Hawawshi
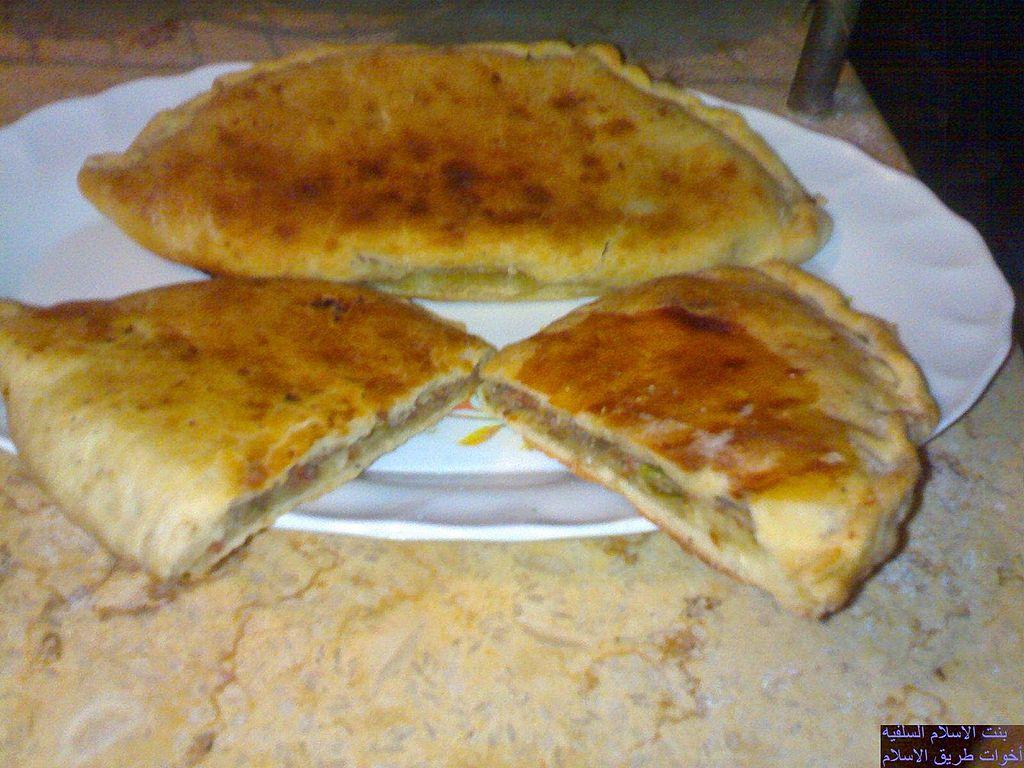
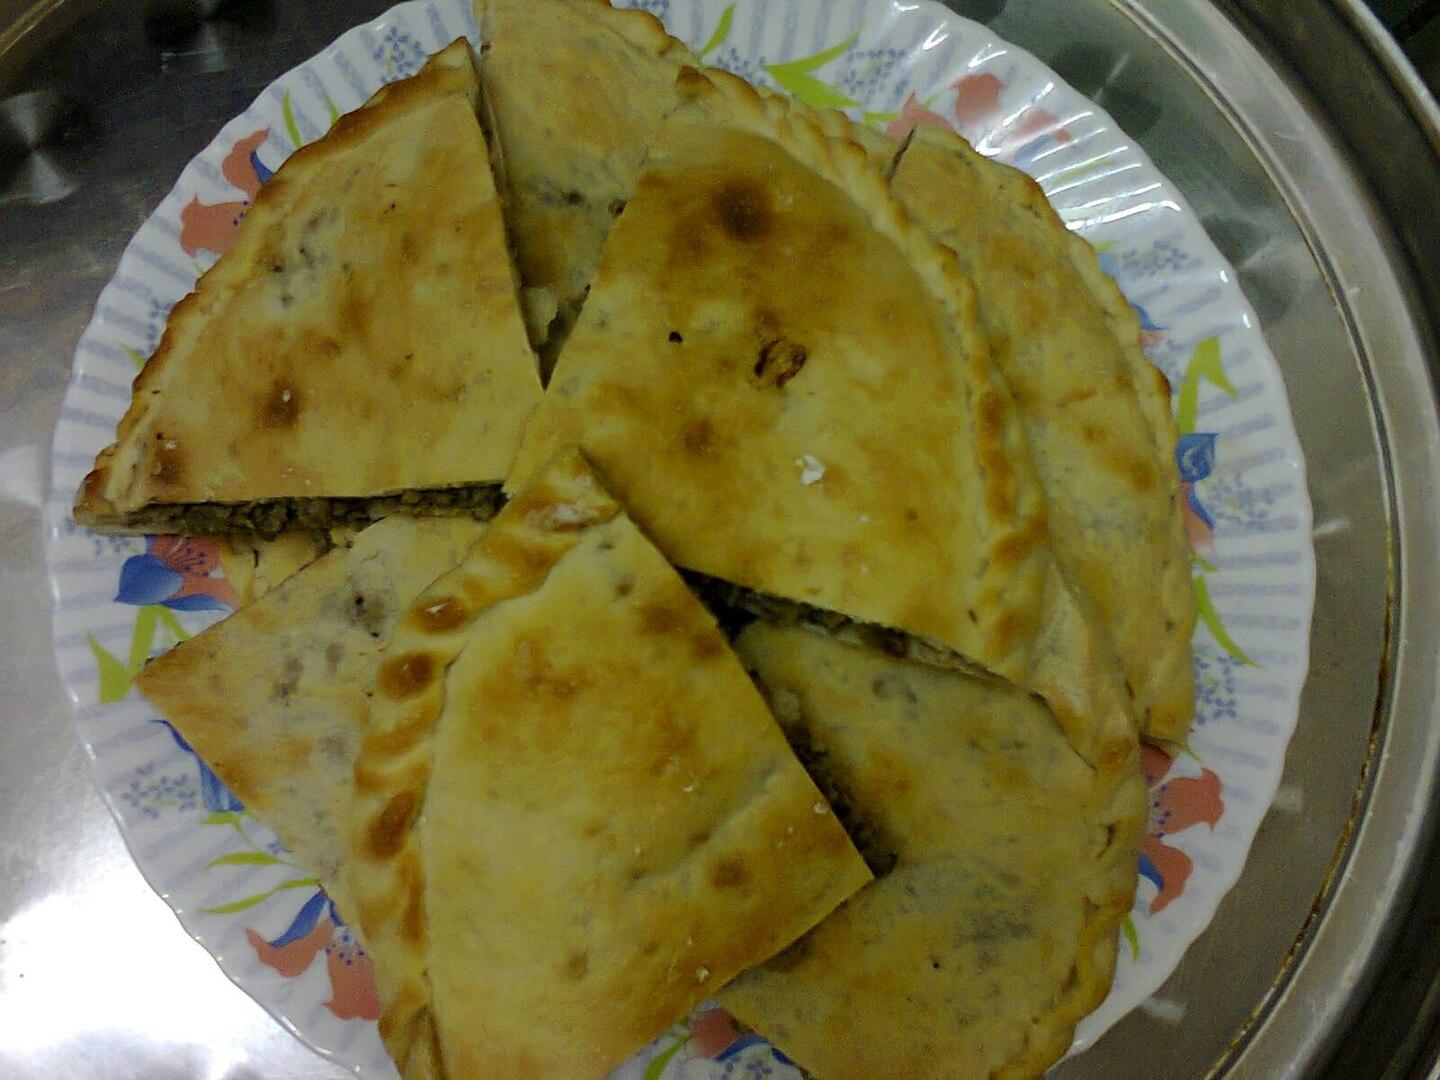
Also known as:
ar - Arabic: حواوشي
arz - Egyptian Arabic: حواوشى
es - Spanish: Hawawshi
id - Indonesian: Hawawshi
ig - Igbo: Hawawshi
Category: bread (flatbread)
Cuisine: Egyptian
Associated cuisines: Egyptian
Area: Egypt
Countries: Egypt
Region: Northern Africa, , , ,
The dish is a pita stuffed with minced meat and spiced with onions, pepper, parsley, and sometimes chilies.